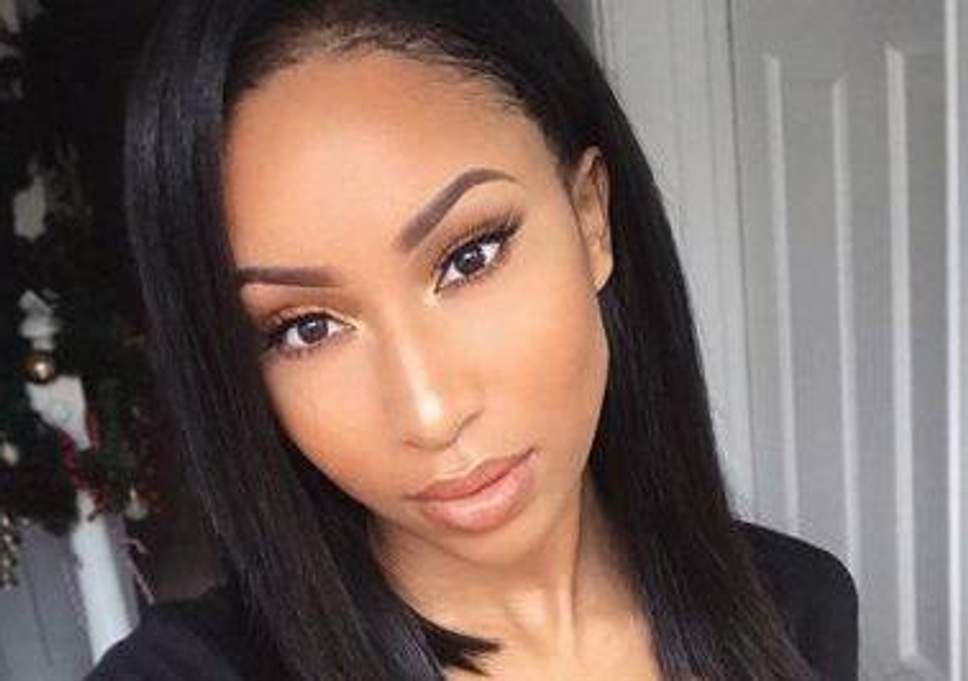
Gender: women